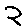
Label: 2